South African contract law

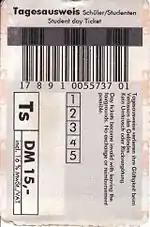
A ticket, with express legal terms.

Express terms contained on tickets and notices that are posted up in public places may also be binding, depending on whether the party denying that he is bound by the terms was aware of their existence or ought reasonably to have been aware of them in the circumstances.